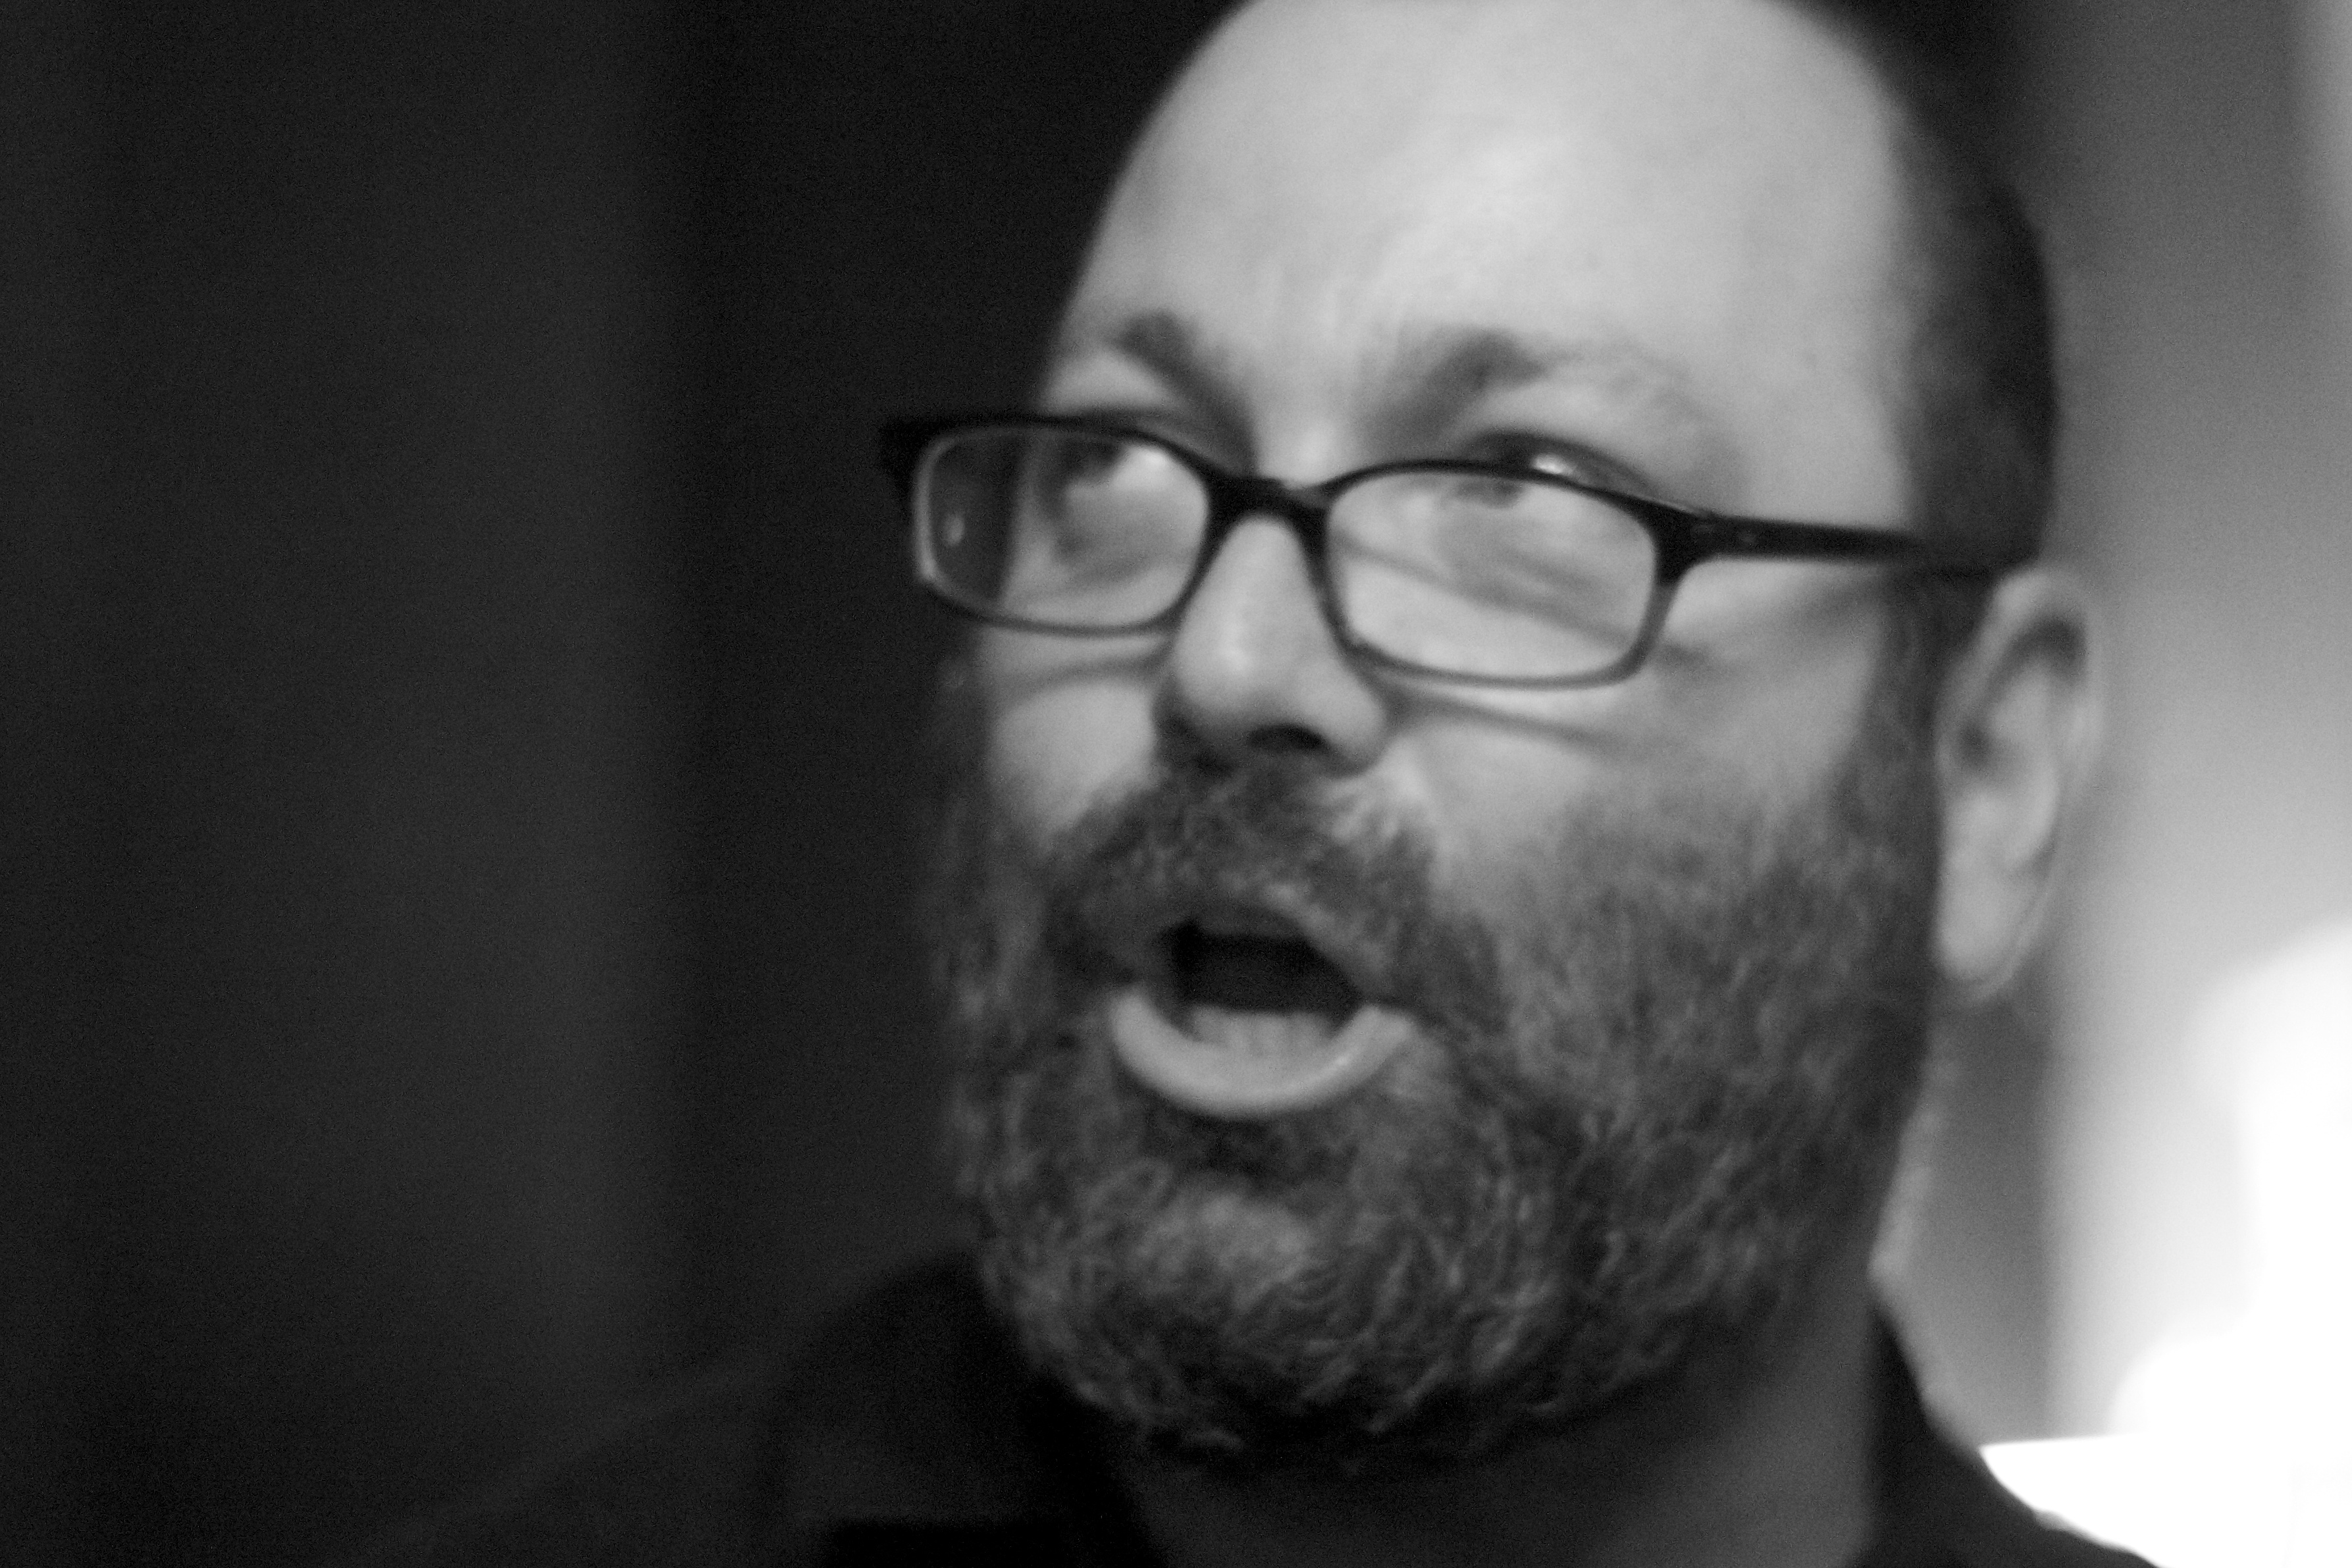
man, person, black and white, hair, portrait, monochrome, hairstyle, beard, glasses, moustache, monochrome photography, facial hair, vision care